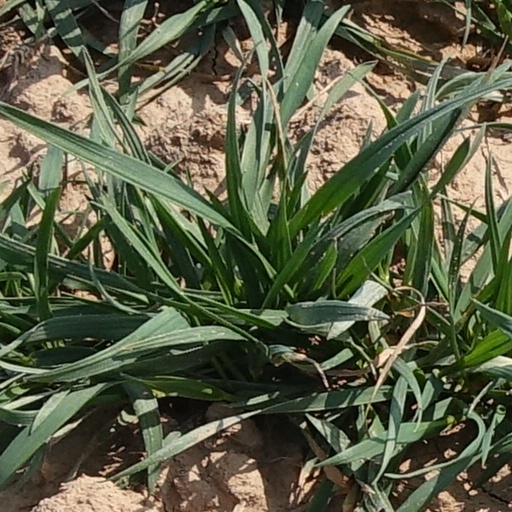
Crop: wheat